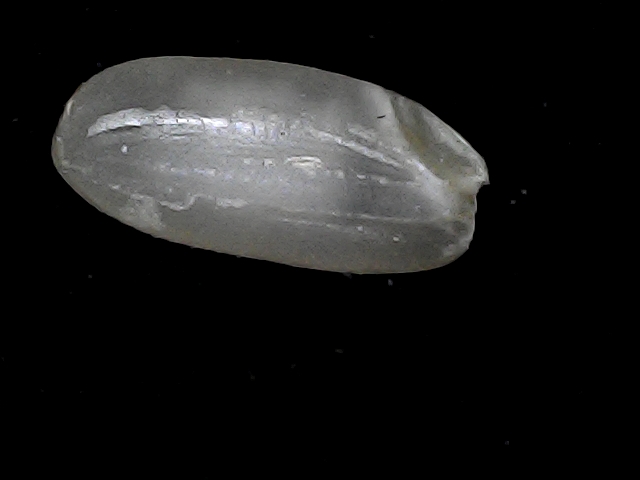
Rice variety: BR22